Dombivli Fast

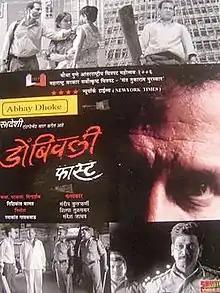
Poster

Dombivli Fast is a 2005 Indian Marathi-language psychological action drama film directed by Nishikanth Kamat. It is the story of a middle class bank employee, Madhav Apte, an ordinary, law-abiding and honest citizen who faces constant frustration with the injustice and corruption that pervades in all walks of his life. The film portrays Apte's mental breakdown as he reaches his breaking point, and his rampage as a vigilante across Mumbai to set things right. The film stars Sandeep Kulkarni in the lead with Shilpa Tulaskar and Sandesh Jadhav.